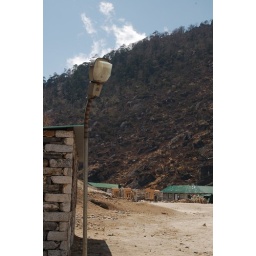
not sure if there's electricity, but there's a street lamp in Khumjung